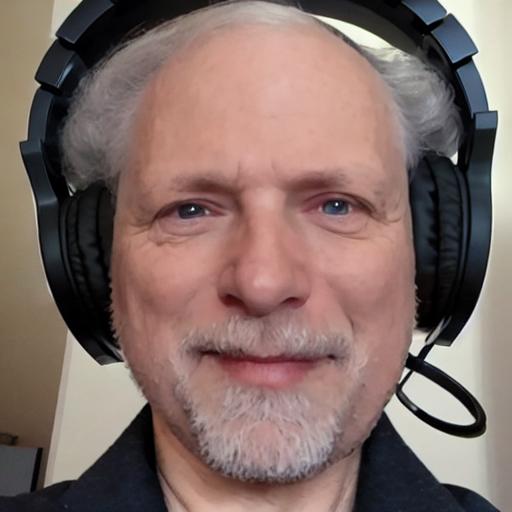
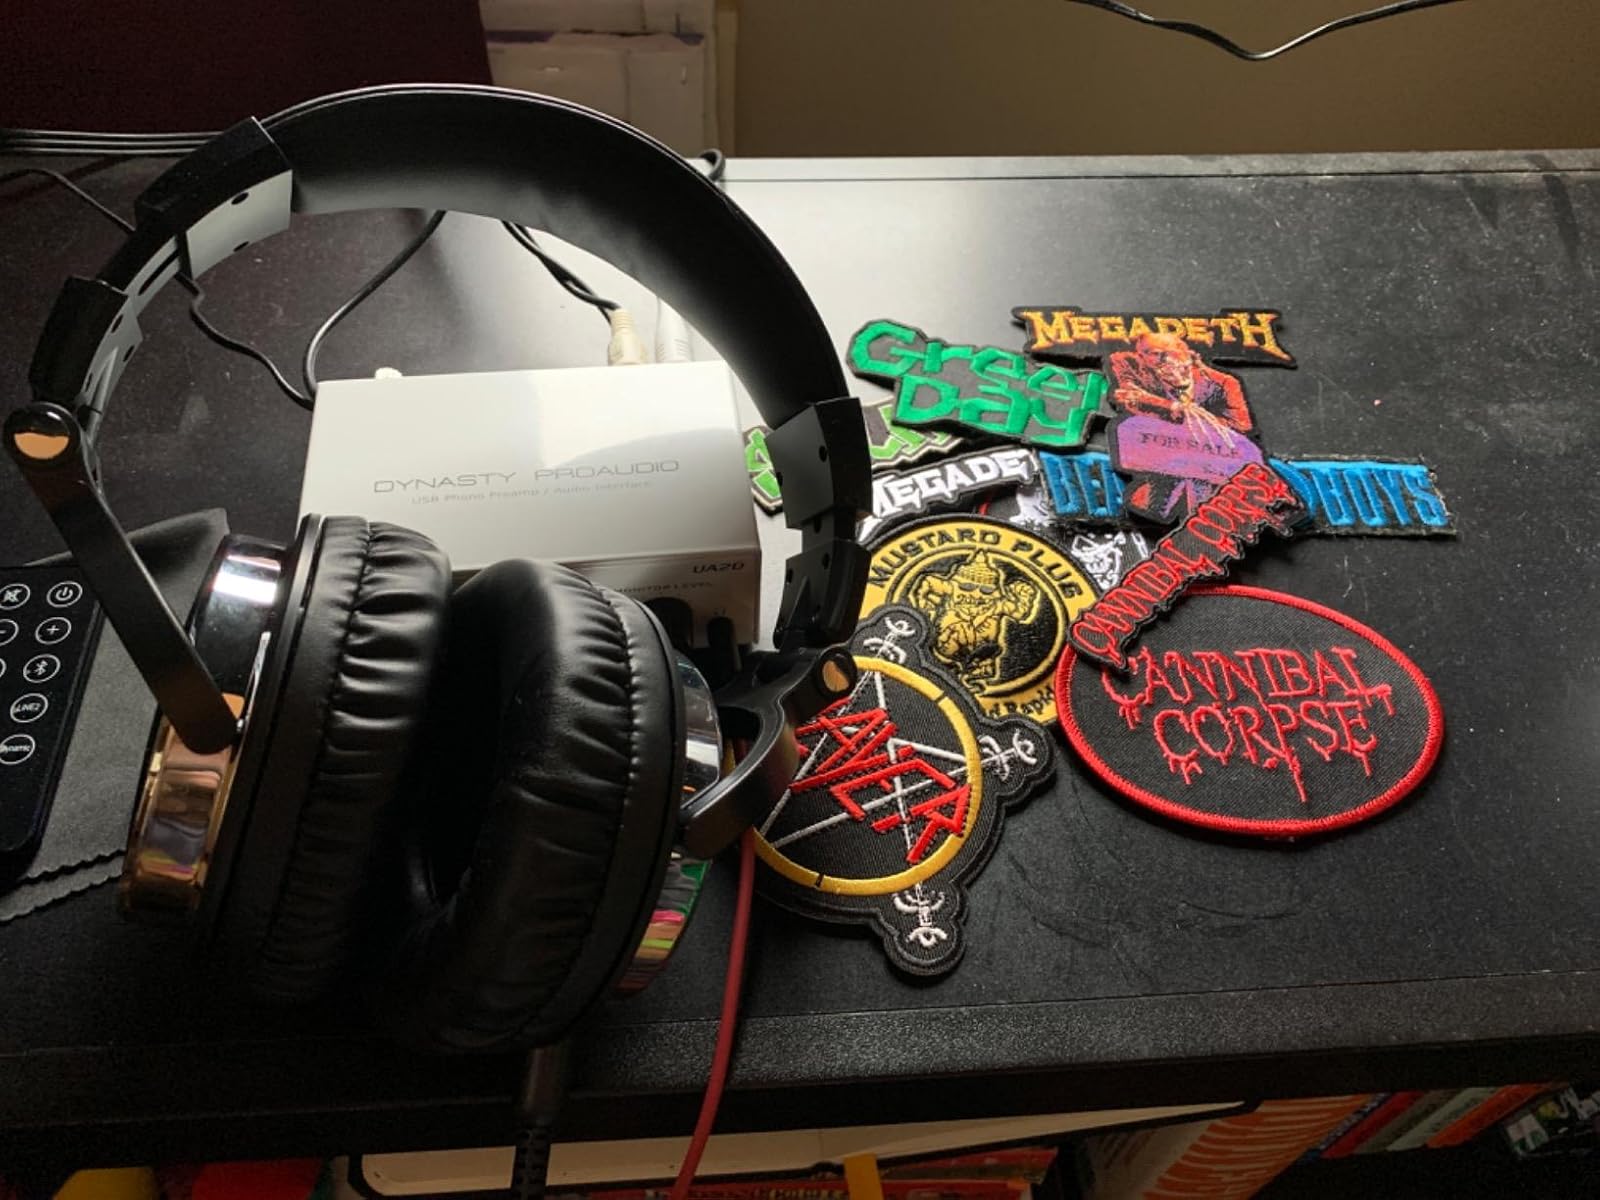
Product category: headphones
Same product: no